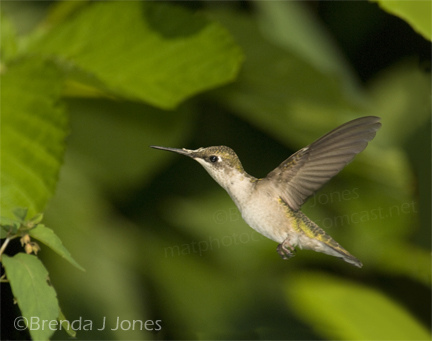
bird with small wing span, very long pointed beak, and large round eyes.
this bird has a long straight bill, a light green crown, and a white throat, breast, and belly.
this bird has a white belly, yellow back and long pointy beak.
this tiny bird has an elongated bill, brown wings, a creamy white neck and belly, and a bit of yellow plumage under the wings and alongside the tail.
long nape and beak, thin, small bird with a sand like color
this particular bird has a white belly and breast and brown wings
this tiny bird has a long, slender beak and a small, drab body and wings, with a brown and yellow tail.
this bird has wings that are brown and has a white belly
this bird has wings that are brown and has a white bellya small bird with a white belly and long, thin beak.
Species: Rufous Hummingbird